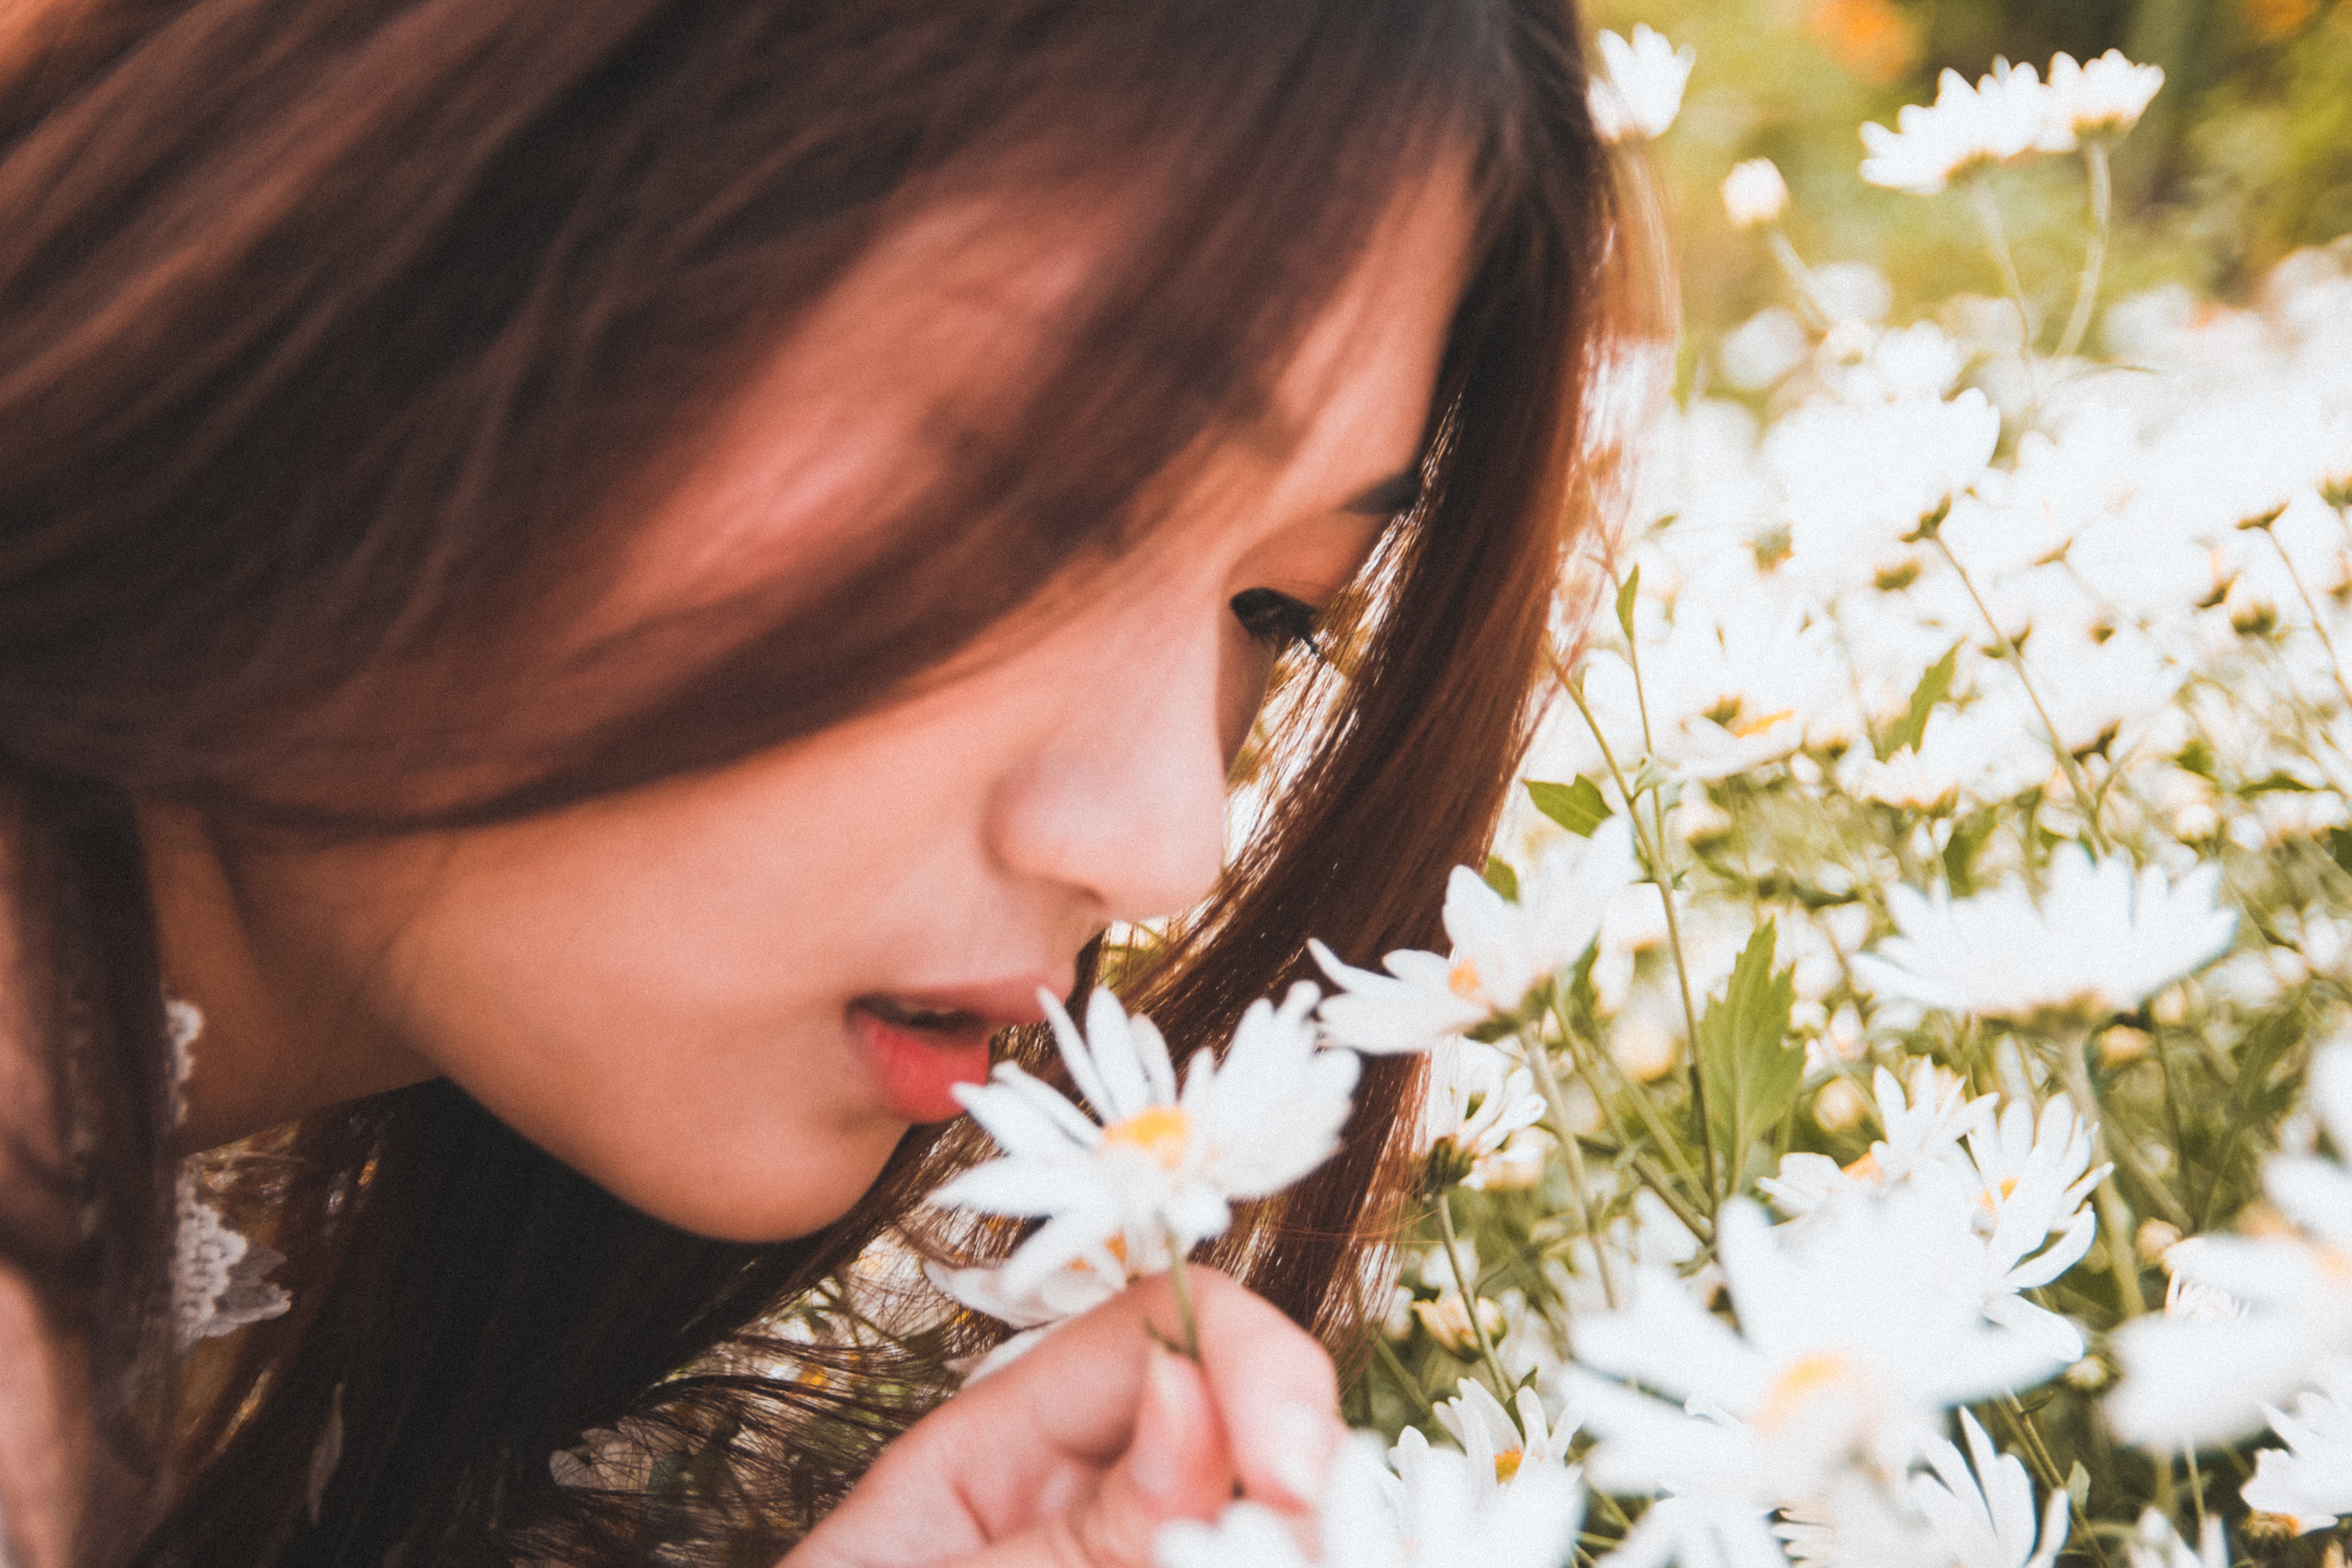
People in nature, hair, white, face, beauty, nose, skin, leaf, spring, hairstyle, yellow, lip, smile, eye, flower, plant, grass, tree, brown hair, petal, mouth, long hair, eyelash, hand, happy, black hair, dandelion, autumn, fawn, olfaction, child, bangs, portrait photography